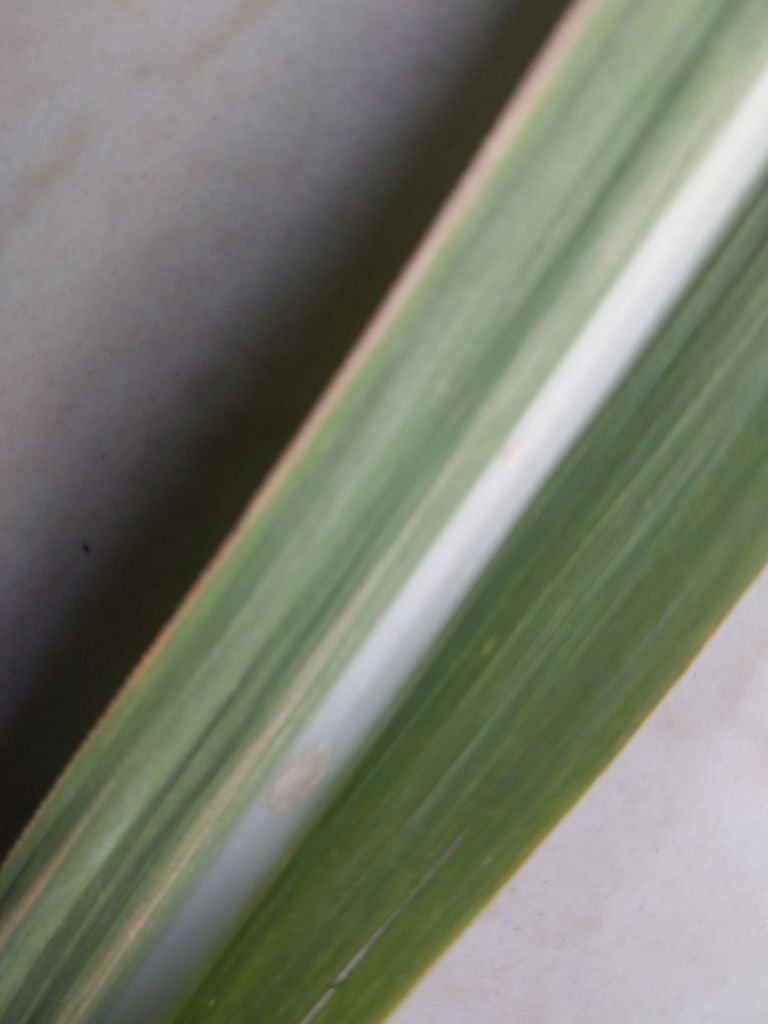
Label: Viral Disease